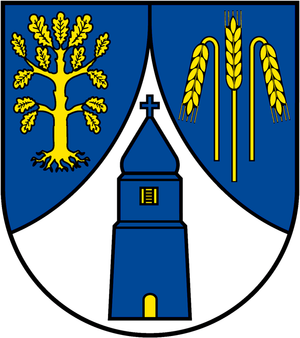
Würrich est une municipalité du Verbandsgemeinde Kirchberg, dans l'arrondissement de Rhin-Hunsrück, en Rhénanie-Palatinat, dans l'ouest de l'Allemagne.